Zamora: tierra y hombres libres

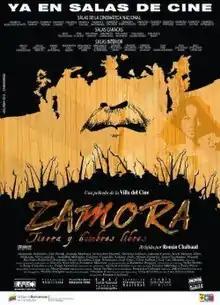
Film poster

Zamora: tierra y hombres libres is a 2009 film directed by Venezuelan director Román Chalbaud. The film is named after and depicts Ezequiel Zamora, general of the liberals during the Federal War in Venezuela between 1859 and 1863.